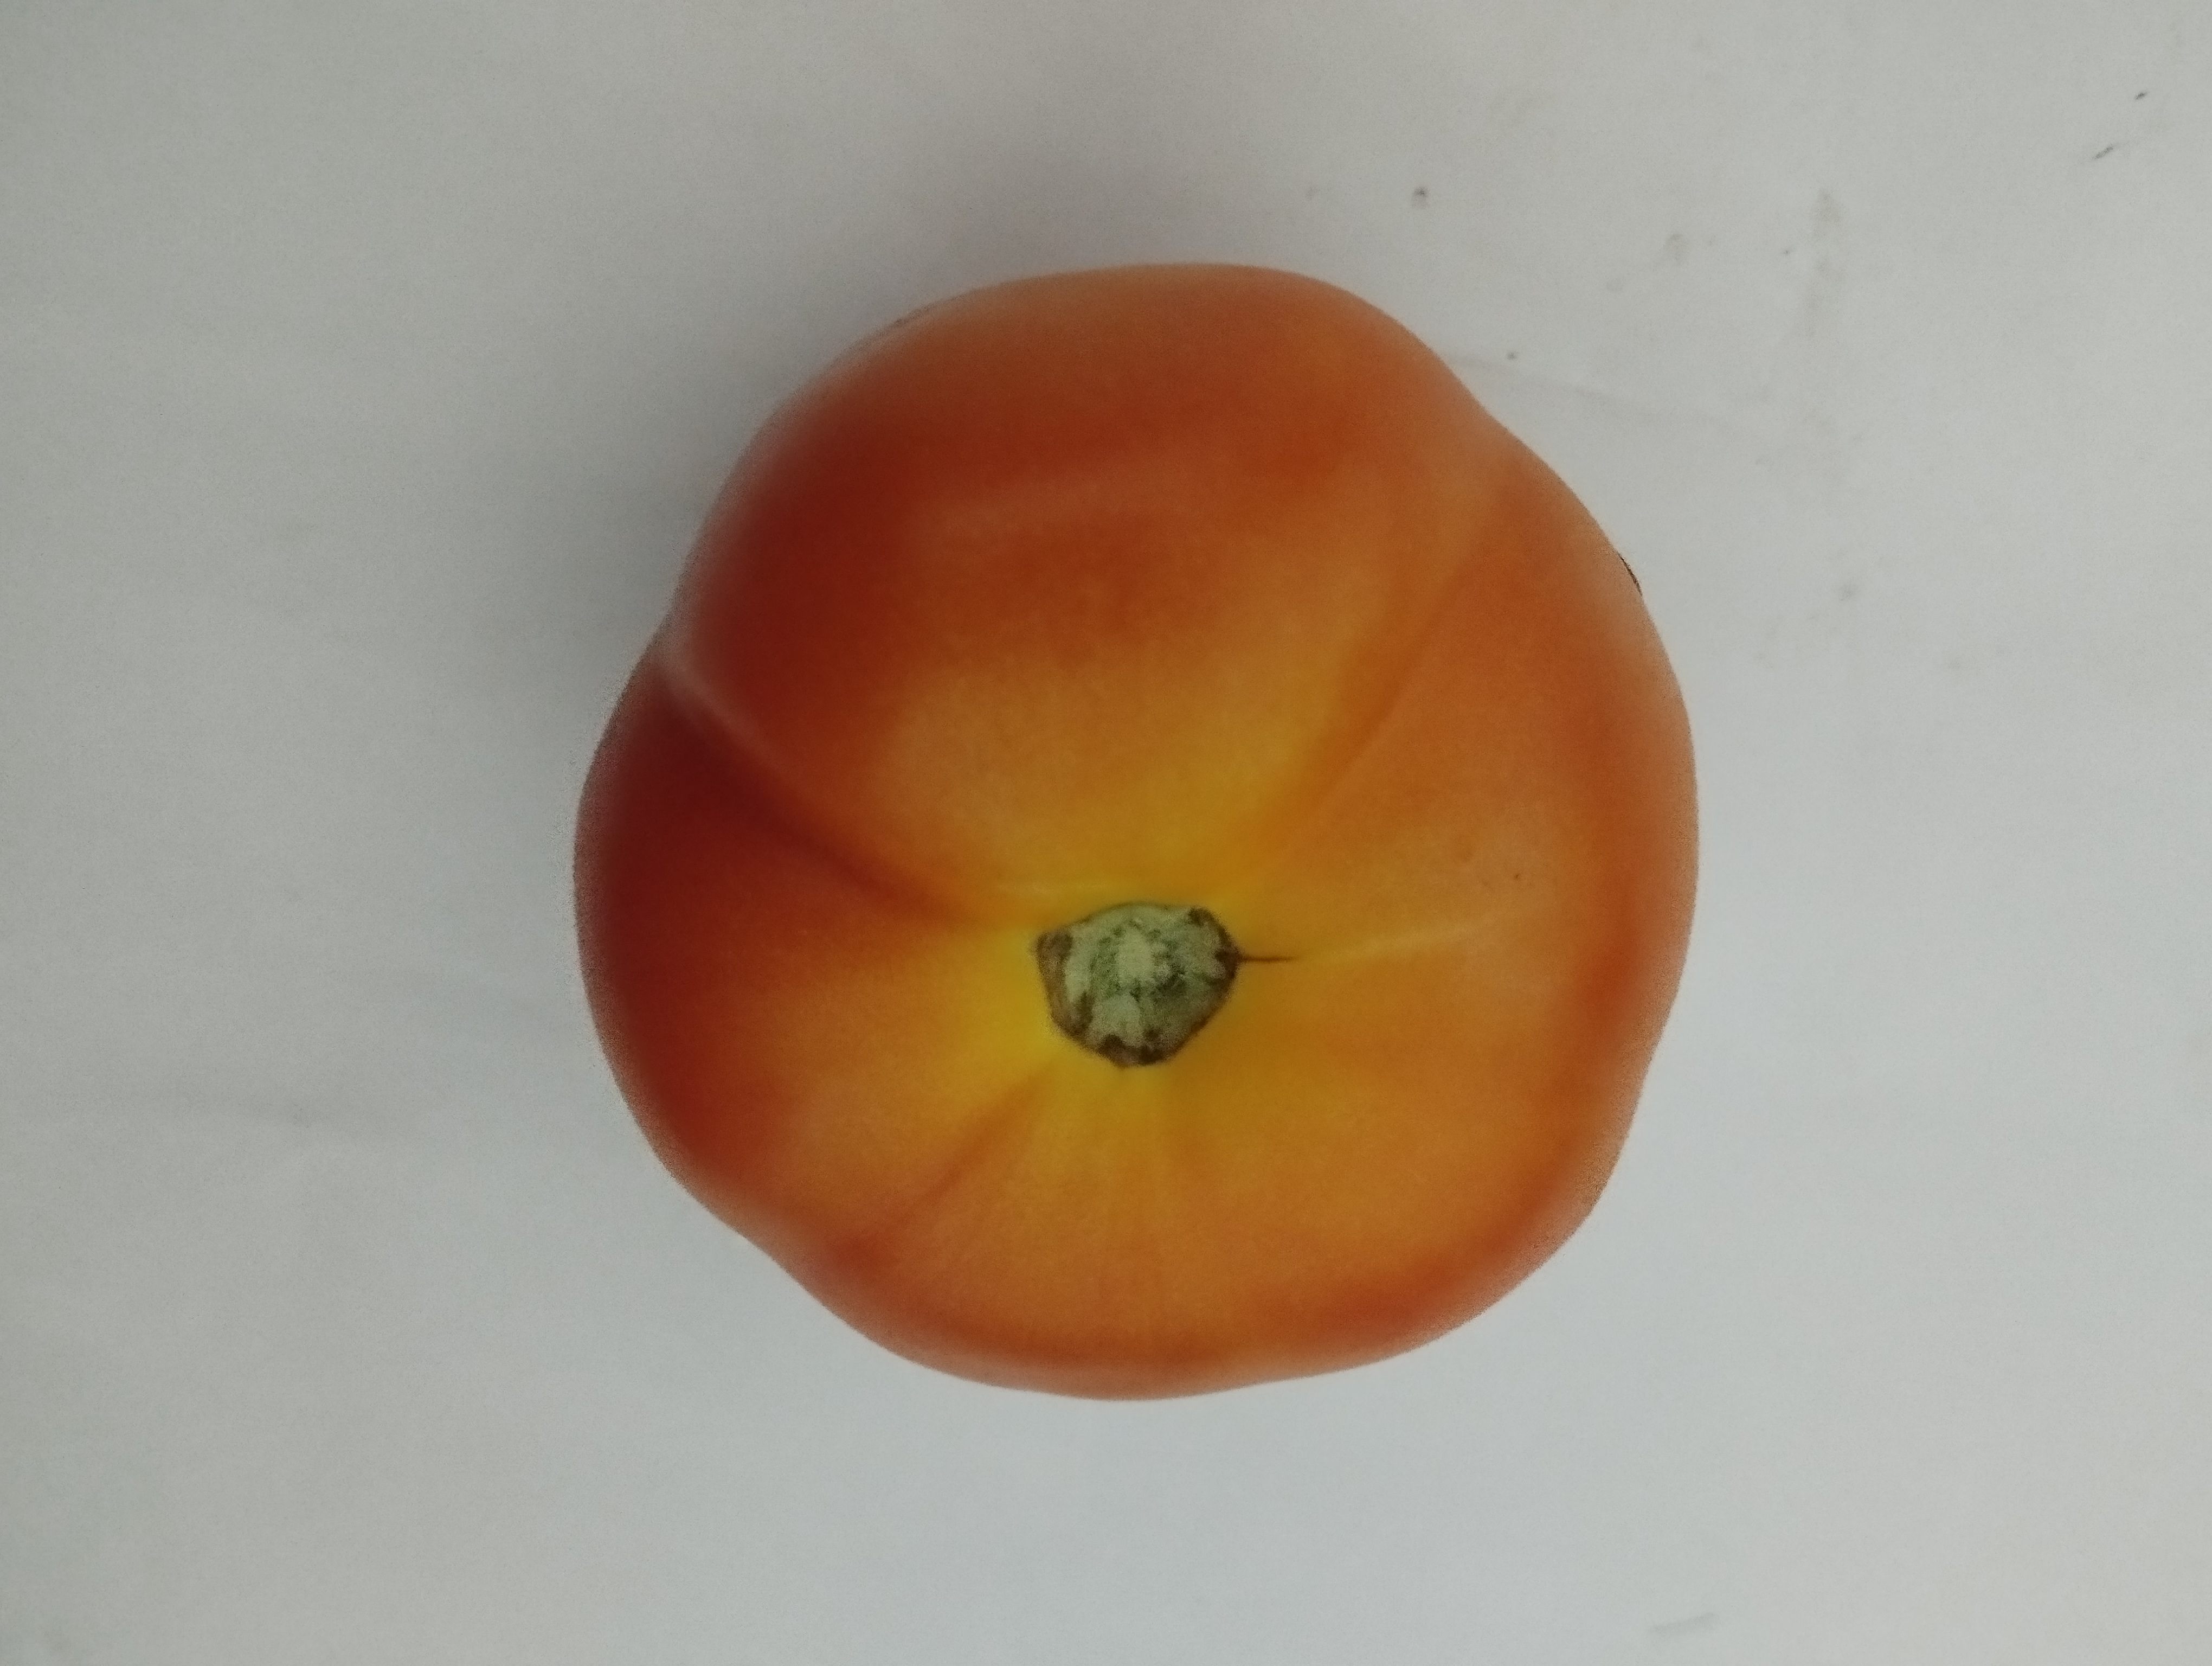
Label: Solanum Iycopersicum